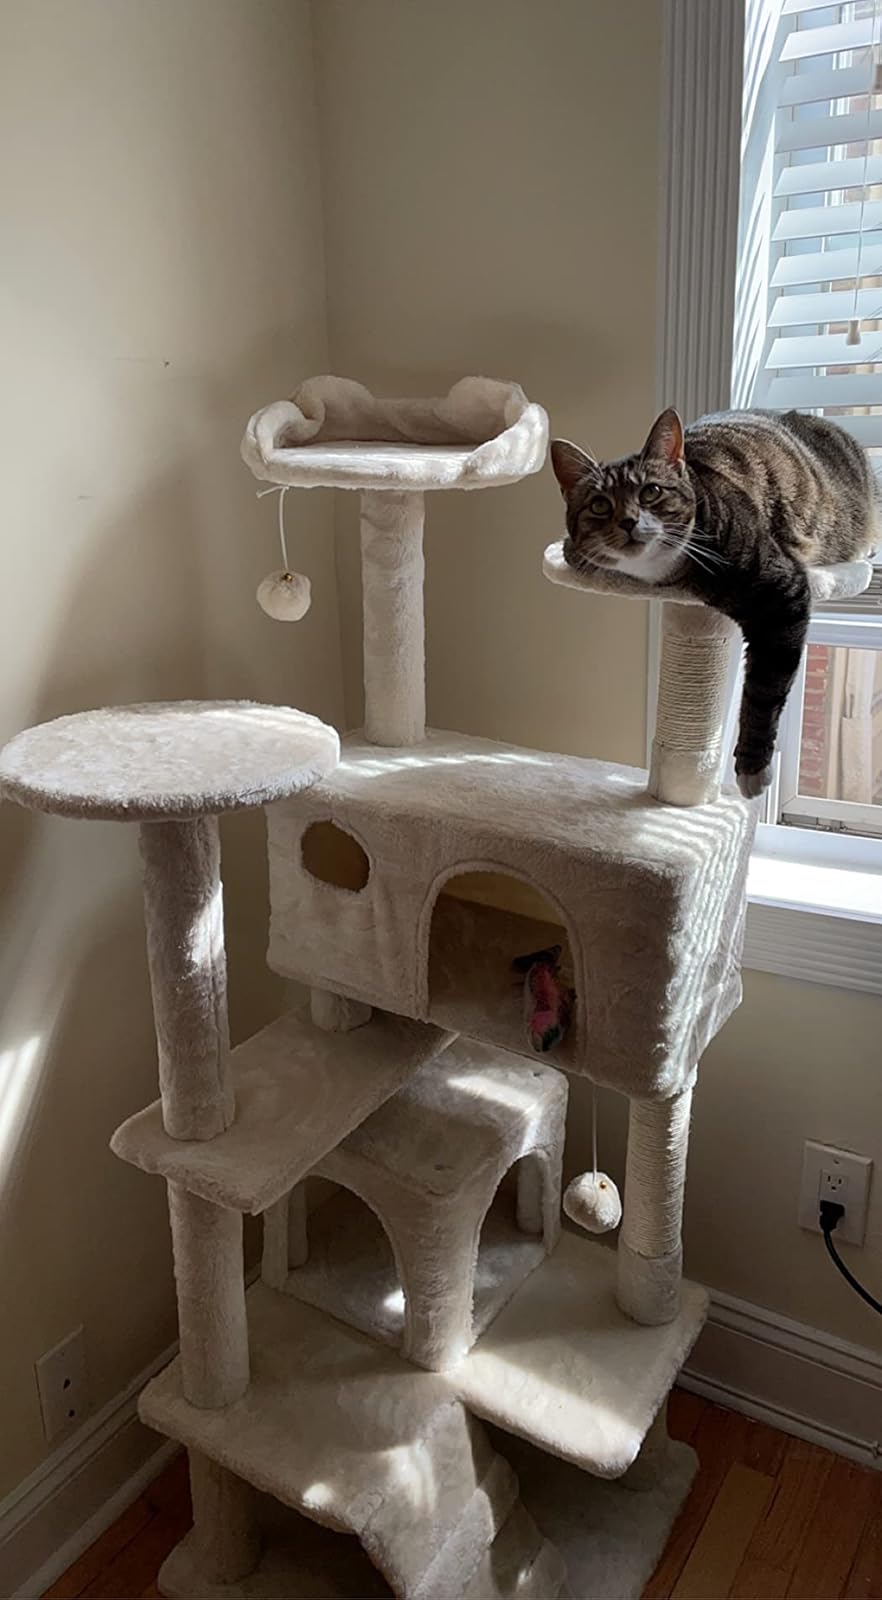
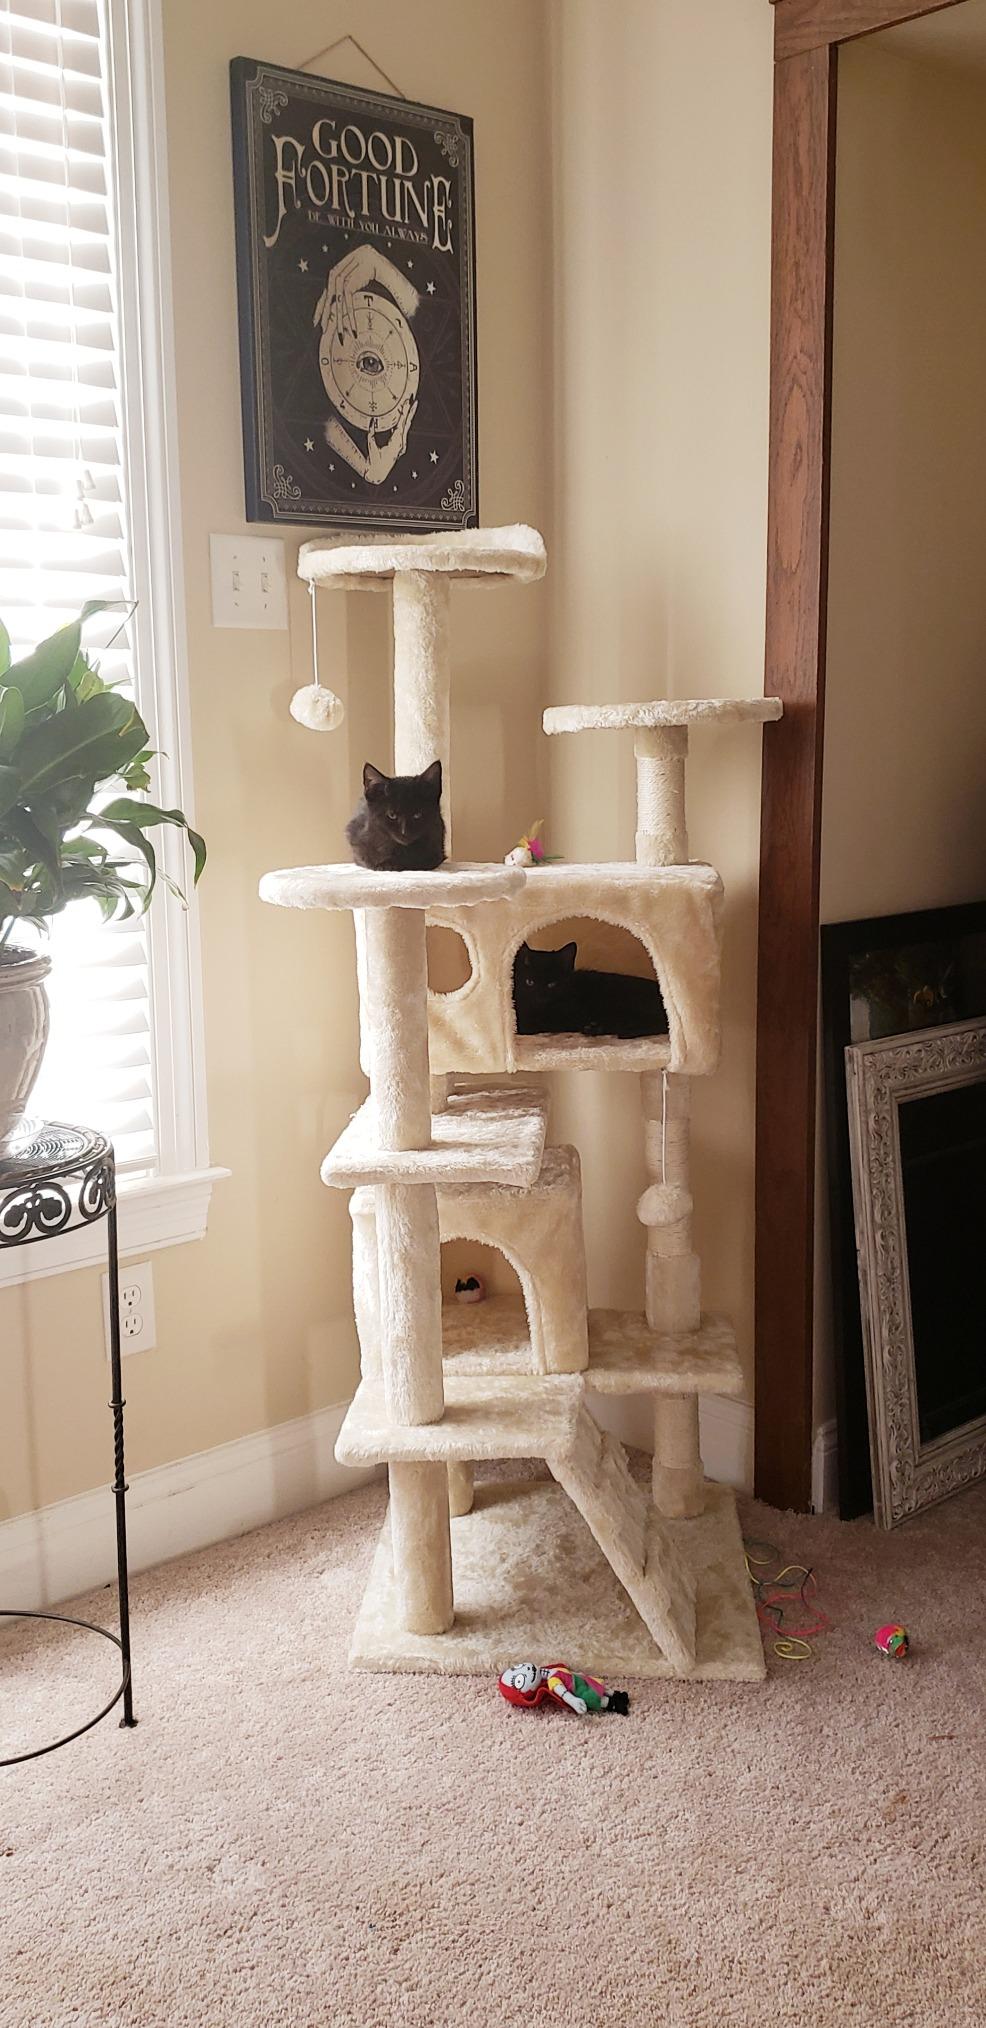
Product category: items_cat tree
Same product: yes